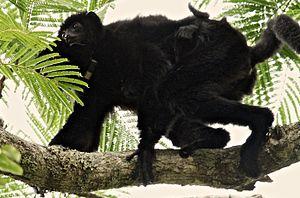
Toutes les espèces de lémuriens sont des primates strepsirrhiniens endémiques de Madagascar. Elles vont du Microcèbe de Mme Berthe, le plus petit primate du monde, jusqu'à l'Indri. Toutefois, les espèces récemment éteintes avaient une taille beaucoup plus grande. En 2010, cinq familles, 15 genres et 101 espèces et sous espèces de lémuriens sont officiellement reconnus. Sur les 111 espèces et sous-espèces, l'Union internationale pour la conservation de la nature en classe huit comme en danger critique d'extinction, 18 en danger, 15 vulnérables, quatre quasi menacées, huit de préoccupation mineure, 41 sont considérées de données insuffisantes, et sept n'ont pas encore été évaluées. Entre 2000 et 2008, 39 nouvelles espèces ont été décrites et neuf autres taxons sont redevenus valides.
Le Propithèque de Perrier est un lémurien de la famille des indridés.
Voici la liste des primates par population.